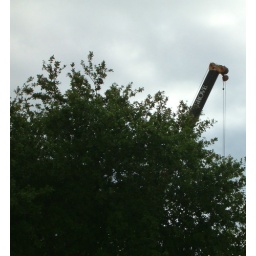
Over the top of the trees the Crane head looks tethered to the ground by the wires